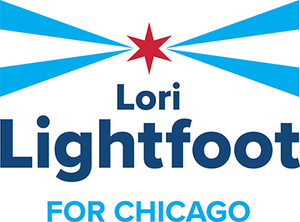
Lori Lightfoot est une femme politique et procureure américaine, maire de Chicago depuis 2019. Elle est la première maire homosexuelle et la première femme maire noire de la ville.